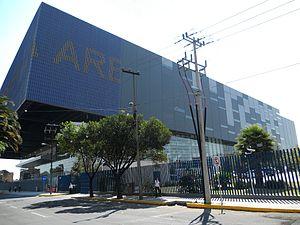
L'Arène de Mexico est une salle multifonction, utilisée pour des concerts, des événements sportifs, et d'autres manifestations située à Azcapotzalco, dans la banlieue de Mexico au Mexique.